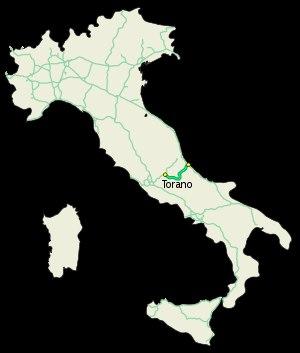
L'autoroute 25 ou A25 est une autoroute italienne qui relie la ville de Borgorose dans le Latium à Pescara dans les Abruzzes. Construite en 1969 pour son premier tronçon, elle est actuellement longue de 115 km.